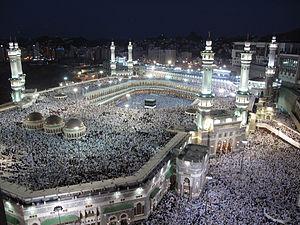
Des fidèles envahissent la Grande mosquée, ses toits et les alentours lors des prières du soir à La Mecque.
Le tableau ci-dessous représente la liste des plus grandes mosquées du monde.